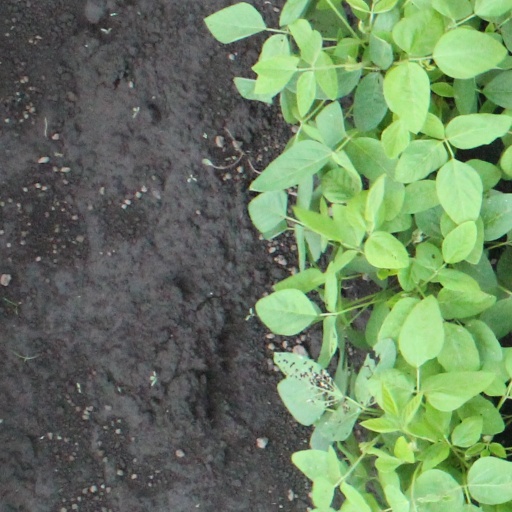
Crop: soybean